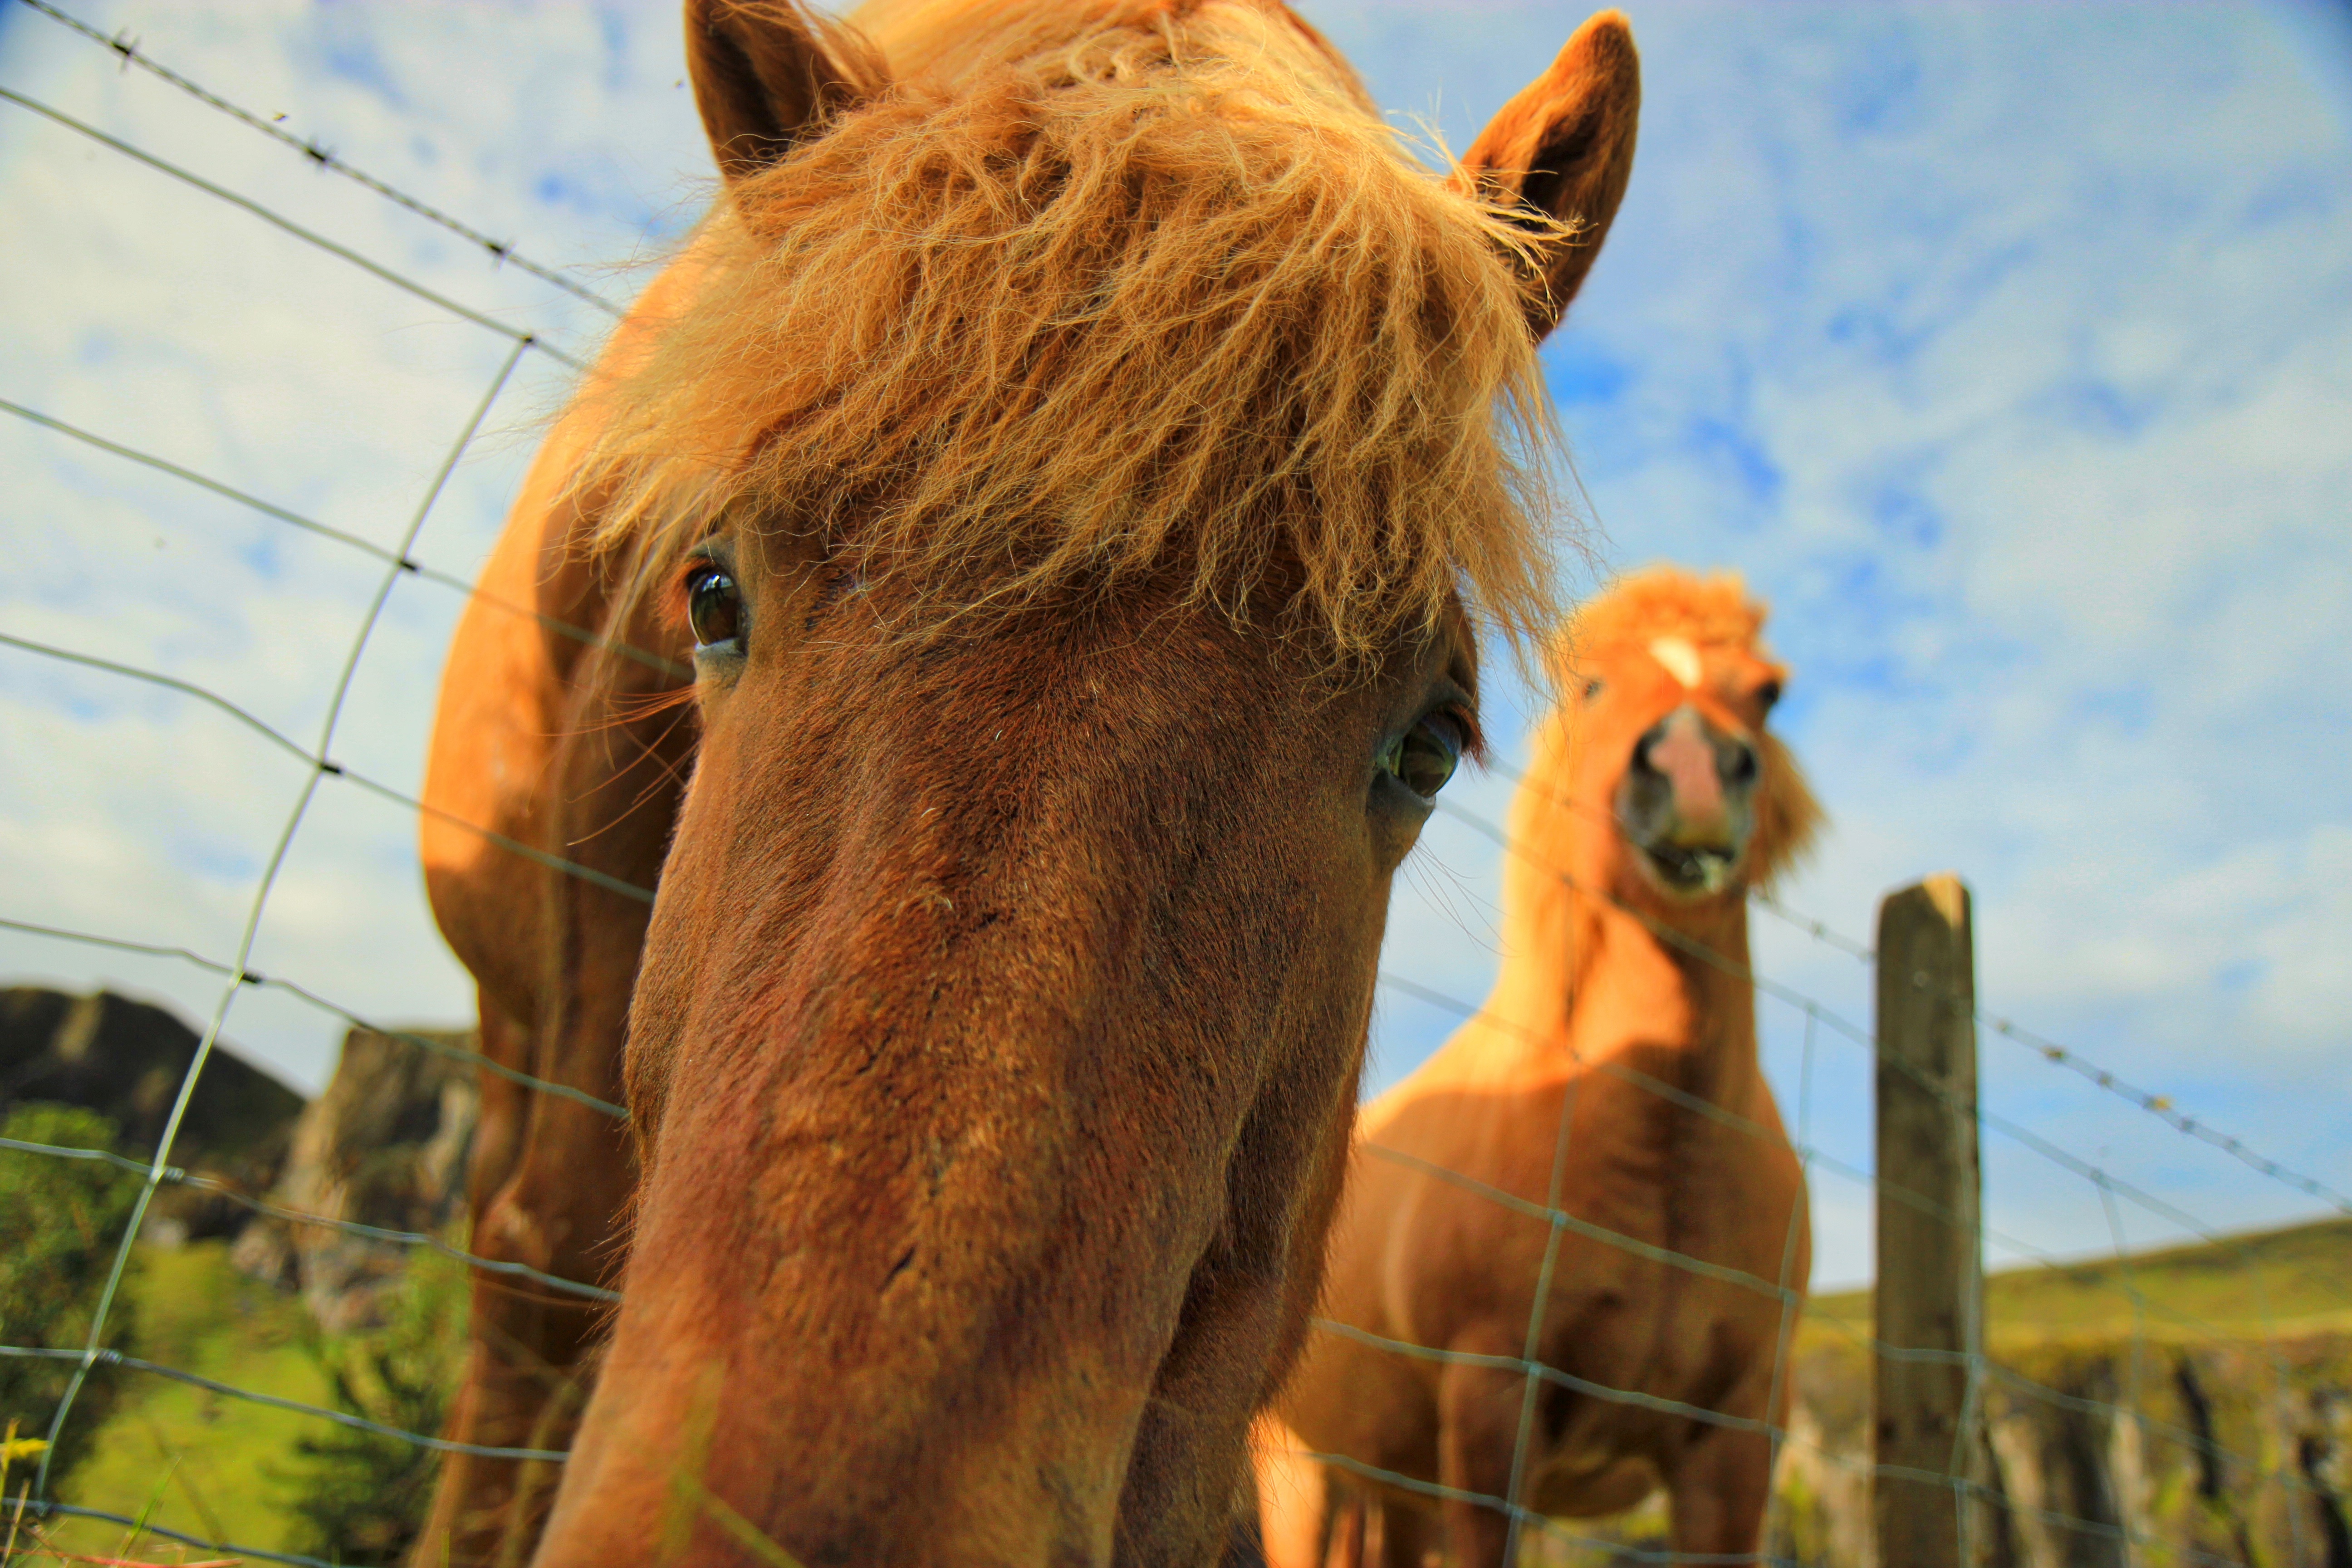
horse, mammal, stallion, mane, fauna, vertebrate, mare, horse like mammal, mustang horse